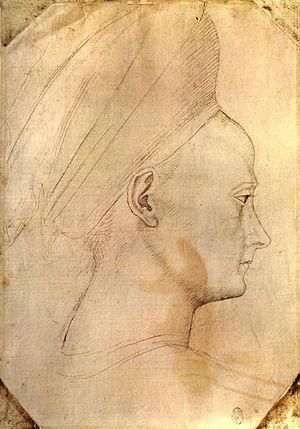
Le Codex Vallardi est une collection de dessins renaissants acquis au mois de mars 1856 par le musée du Louvre, pour 35 000 francs or, auprès de Giuseppe Vallardi, marchand d'estampes et antiquaire milanais, comprenant une majorité d'œuvres signées Pisanello. Le codex se présente sous la forme d'un portfolio comprenant 378 feuillets.